Yanaka five-storied pagoda double-suicide arson case

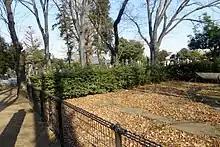
The remaining foundation stones.

A seamstress in her twenties working in a sewing shop in Tokyo and her middle-aged (and married) lover had gone missing. Witnesses testified that the two had wanted to burn themselves to atone for their adulterous relationship, and therefore the two bodies were likely to be theirs. The destruction of the cultural asset was nonetheless universally and severely criticized. It was decided that the pagoda would not be rebuilt, and that only the five foundation stones would be preserved.